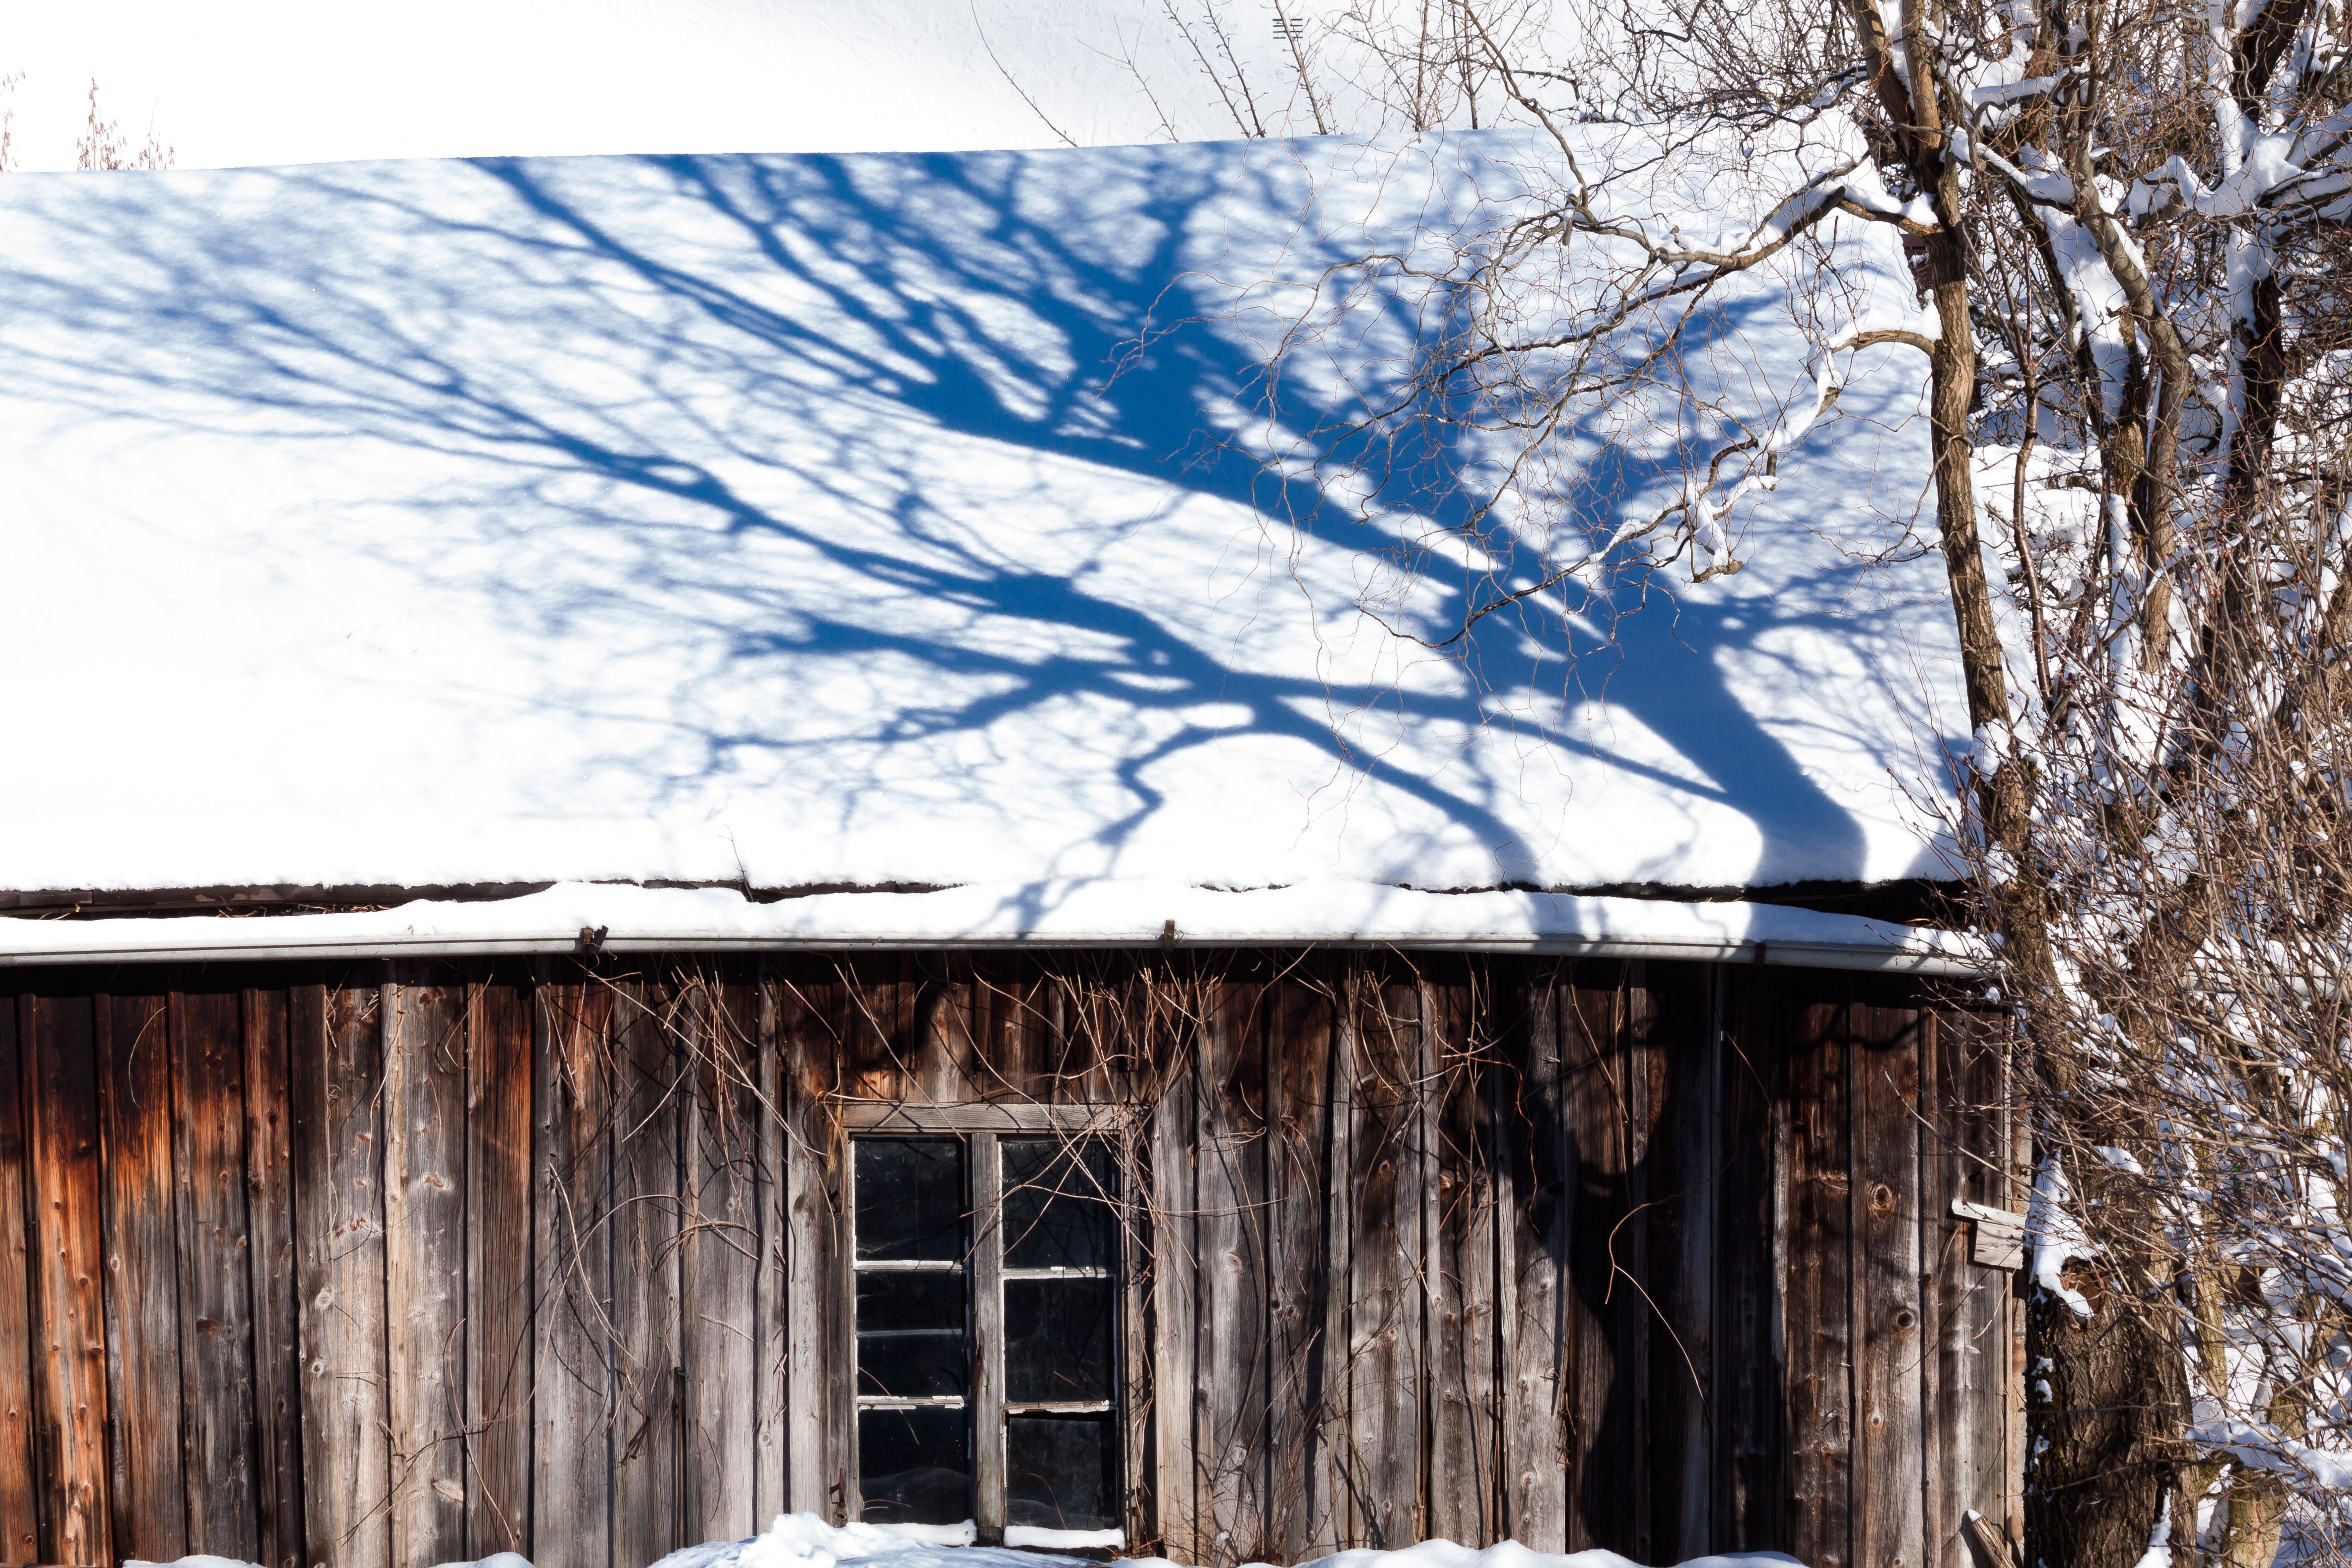
tree, snow, winter, architecture, wood, house, roof, old, barn, home, shed, hut, shack, cottage, shadow, facade, decay, scale, season, weathered, background, log cabin, fund, shadow play, outdoor structure